Kotonomama Hachiman-gū

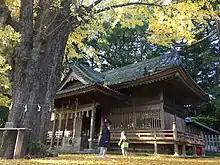
"Heiden" of Kotonomama Hachiman-gū

is a Shinto shrine located in the city of Kakegawa, Shizuoka Prefecture, Japan. It is one of two shrines claiming the title of "ichinomiya" of former Tōtōmi Province, the other being the Oguni Jinja in the town of Mori The shrine's main festival is held annually three days prior to Respect for the Aged Day in September.